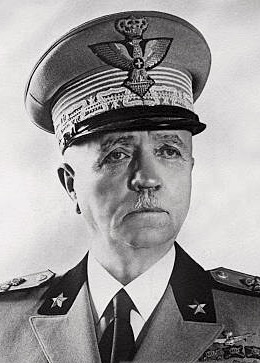
ปีเอโตร บาโดลโย

| name = ปีเอโตร บาโดลโย
| image = Pietro Badoglio 3.jpg
| order = นายกรัฐมนตรีอิตาลี คนที่ 41
| term_start = 25 กรกฎาคม 1943
| term_end = 18 มิถุนายน 1944
| monarch = พระเจ้าวิตโตรีโอ เอมานูเอเลที่ 3 แห่งอิตาลี
| predecessor = เบนิโต มุสโสลินี
| successor = อีวาโนเอ โบนอมี
| birth_place = กรัซซาโน บาโดลโย, ราชอาณาจักรอิตาลี (ค.ศ. 1861–1946)|ราชอาณาจักรอิตาลี
| death_place = กรัซซาโน บาโดลโย, อิตาลี
| party = ไม่มี (สังกัดคณะรัฐบาลทหารเฉพาะกาลของอิตาลี)
ปีเอโตร บาโดลโย ดยุคที่ 1 แห่งอาดดิสอาบาบา มาร์ควิสที่ 1 แห่งซาโบตีโน (; 28 กันยายน ค.ศ. 1871 - 1 พฤศจิกายน ค.ศ. 1956) เป็นนักการเมืองเป็นสมาชิกพรรคฟาสซิสต์และเป็นนายพลสังกัดกองทัพแห่งราชอาณาจักรอิตาลี (ค.ศ. 1861–1946)|ราชอาณาจักรอิตาลีภายใต้ยุคเผด็จการของนายกรัฐมนตรีเบนิโต มุสโสลินี ผลงานอันยอดเยี่ยมของเขาในสงครามอิตาลี-อะบิสซิเนียครั้งที่สอง ทำให้เขาได้รับการปูนบำเหน็จเป็นขุนนางยศดยุคแห่งอาดดิสอาบาบา
ในวันที่ 24 กรกฎาคม ค.ศ. 1943 หลังจากที่อิตาลีต้องเผชิญกับการโต้ตอบอย่างหนักจากฝ่ายสัมพันธมิตร ทำให้สภาใหญ่ของพรรคฟาสซิสต์ลงมติไม่ไว้วางในในตัวมุสโสลินี และตามติดด้วยการถอดถอนและจำคุกมุสโสลินี ทำให้จอมพลบาโดลโยได้รับการแต่งตั้งจากพระเจ้าวิคเตอร์ เอ็มมานูเอลที่ 3 แห่งอิตาลี|พระมหากษัตริย์ให้เป็นนายกรัฐมนตรีแห่งอิตาลีแทน และเมื่อความสับสนในสถานการณ์ได้แผ่ขยายไปในหมู่ชาวอิตาลี เขาก็ได้ทำการลงนามสงบศึกกับฝ่ายสัมพันธมิตร เมื่อการสงบศึกได้ถูกเผยแพร่อย่างเป็นทางการ ประเทศอิตาลีจึงเกิดความระส่ำระสายขึ้นจากสงครามกลางเมือง สภาพการณ์เช่นนี้ทำให้จอมพลบาโดลโยและพระเจ้าวิคเตอร์ เอ็มมานูเอลที่ 3 แห่งอิตาลี|พระเจ้าวิกเตอร์ เอมมานูเอลที่ 3 ต้องหนีออกจากกรุงโรม และทิ้งกองทัพไว้โดยไม่มีคำสั่งให้ติดตามมาด้วย
ถัดจากนั้นในวันที่ 13 ตุลาคม ปีเดียวกัน จอมพลบาโดลโยและราชอาณาจักรอิตาลีก็ได้ประกาศสงครามอย่างเป็นทางการกับนาซีเยอรมนีที่เมืองบรินดีซี อย่างไรก็ตาม เขาก็มิได้อยู่ในตำแหน่งนายกรัฐมนตรีของอิตาลีได้นานนัก เพราะกระแสของโลกภายนอกต้องการให้ประเทศนี้มีนายกรัฐมนตรีที่ไม่ใช่พวกฟาสซิสต์ คนที่ได้ขึ้นมาดำรงตำแหน่งนี้แทนบาโดลโยคืออีวาโนเอ โบนอมี นักการเมืองจากฝ่ายพรรคแรงงานประชาธิปไตย
== อ้างอิง ==
หมวดหมู่:ขุนนางอิตาลี
หมวดหมู่:ทหารชาวอิตาลี
หมวดหมู่:จอมพลชาวอิตาลี
หมวดหมู่:นายพลในสงครามโลกครั้งที่สอง
หมวดหมู่:ประวัติศาสตร์เอธิโอเปีย
หมวดหมู่:นักฟาสซิสต์ชาวอิตาลี
หมวดหมู่:บุคคลจากแคว้นปีเยมอนเต
หมวดหมู่:นายกรัฐมนตรีอิตาลี
หมวดหมู่:รัฐมนตรีว่าการกระทรวงการต่างประเทศอิตาลี
หมวดหมู่:ผู้สำเร็จราชการแอฟริกาตะวันออกของอิตาลี